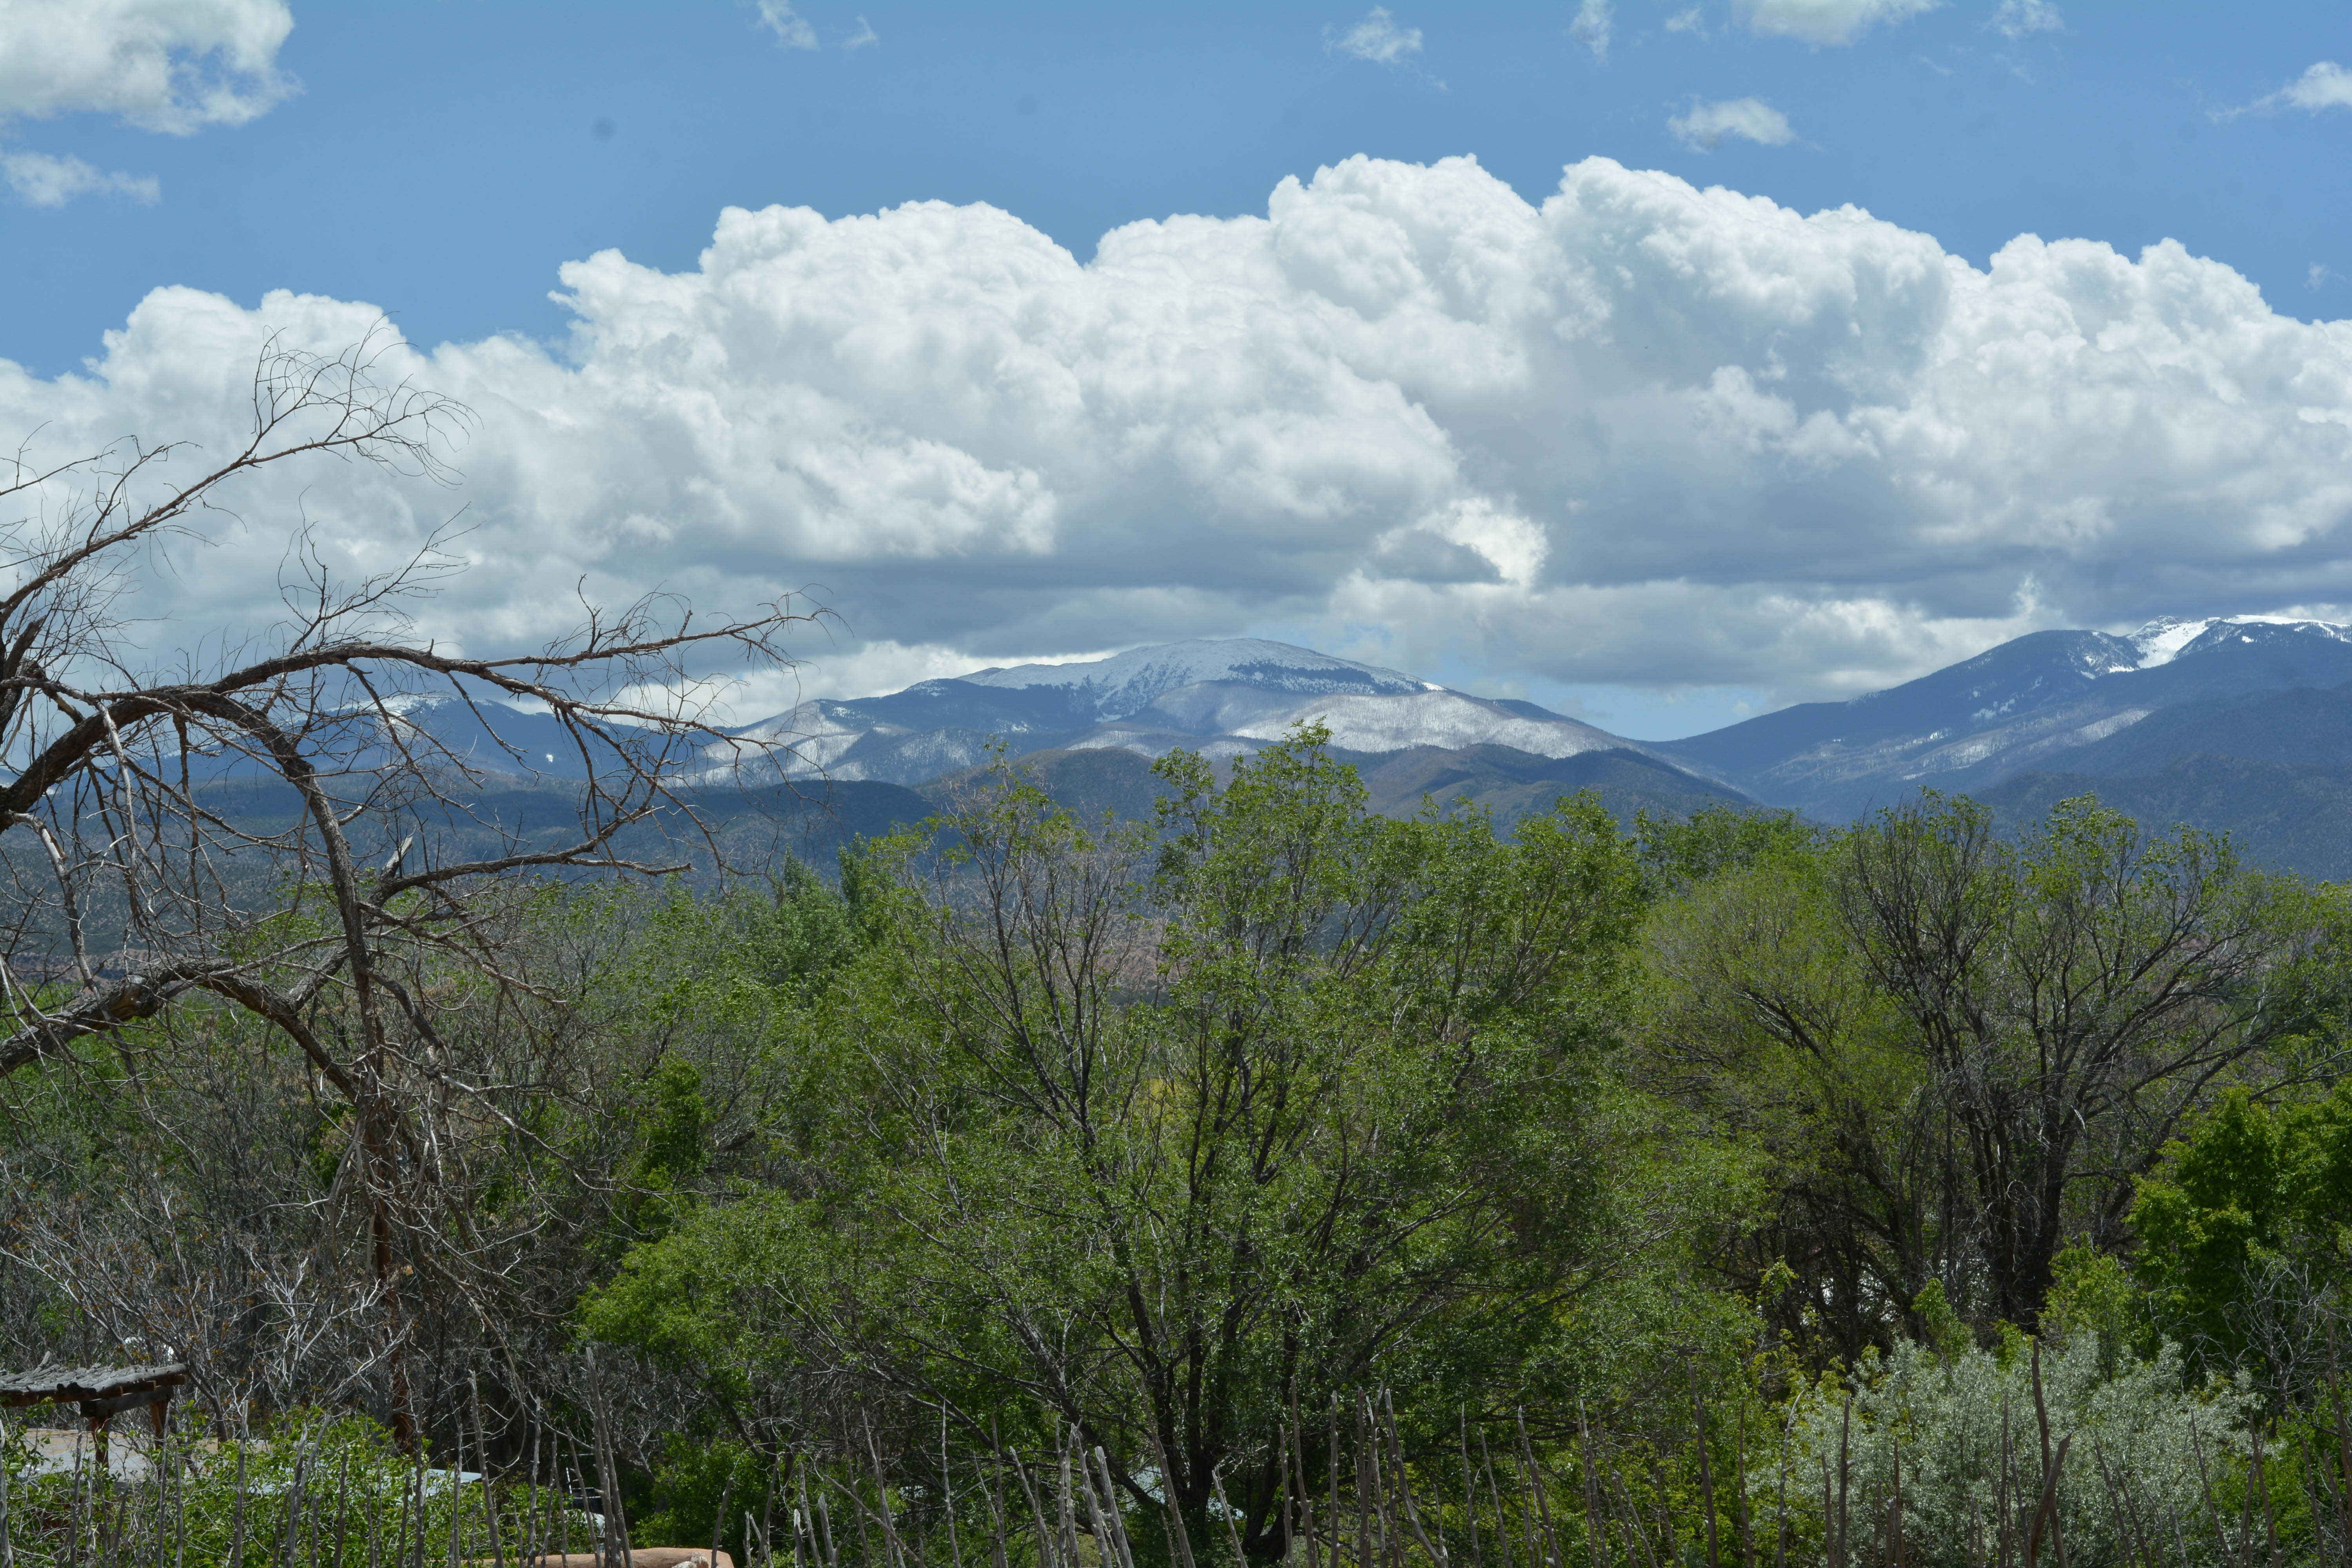
landscape, tree, nature, forest, wilderness, mountain, cloud, sky, meadow, hill, flower, valley, mountain range, ridge, grassland, plateau, santafe, truchas, northernnewmexico, pueblosantafe, habitat, ecosystem, rural area, natural environment, geographical feature, mountainous landforms